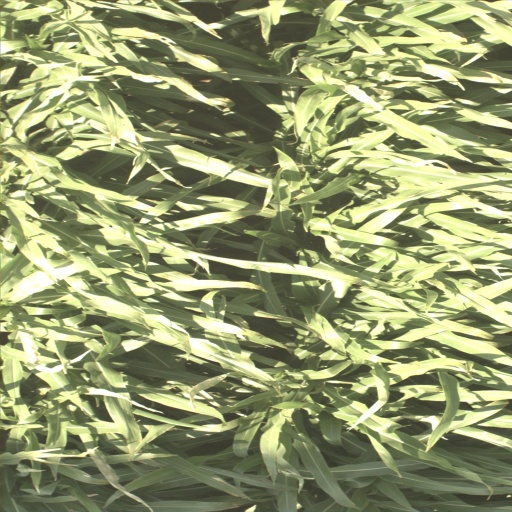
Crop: sorghum